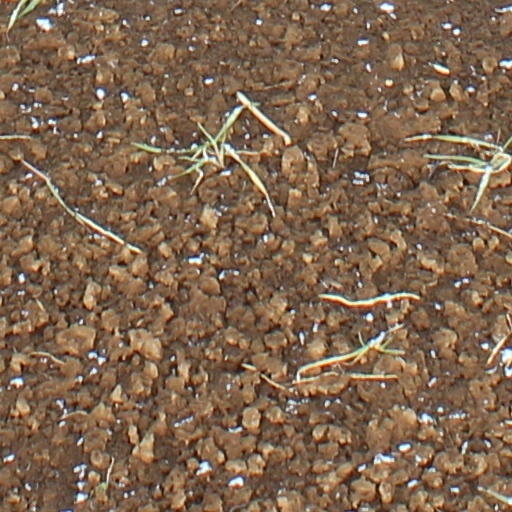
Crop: wheat